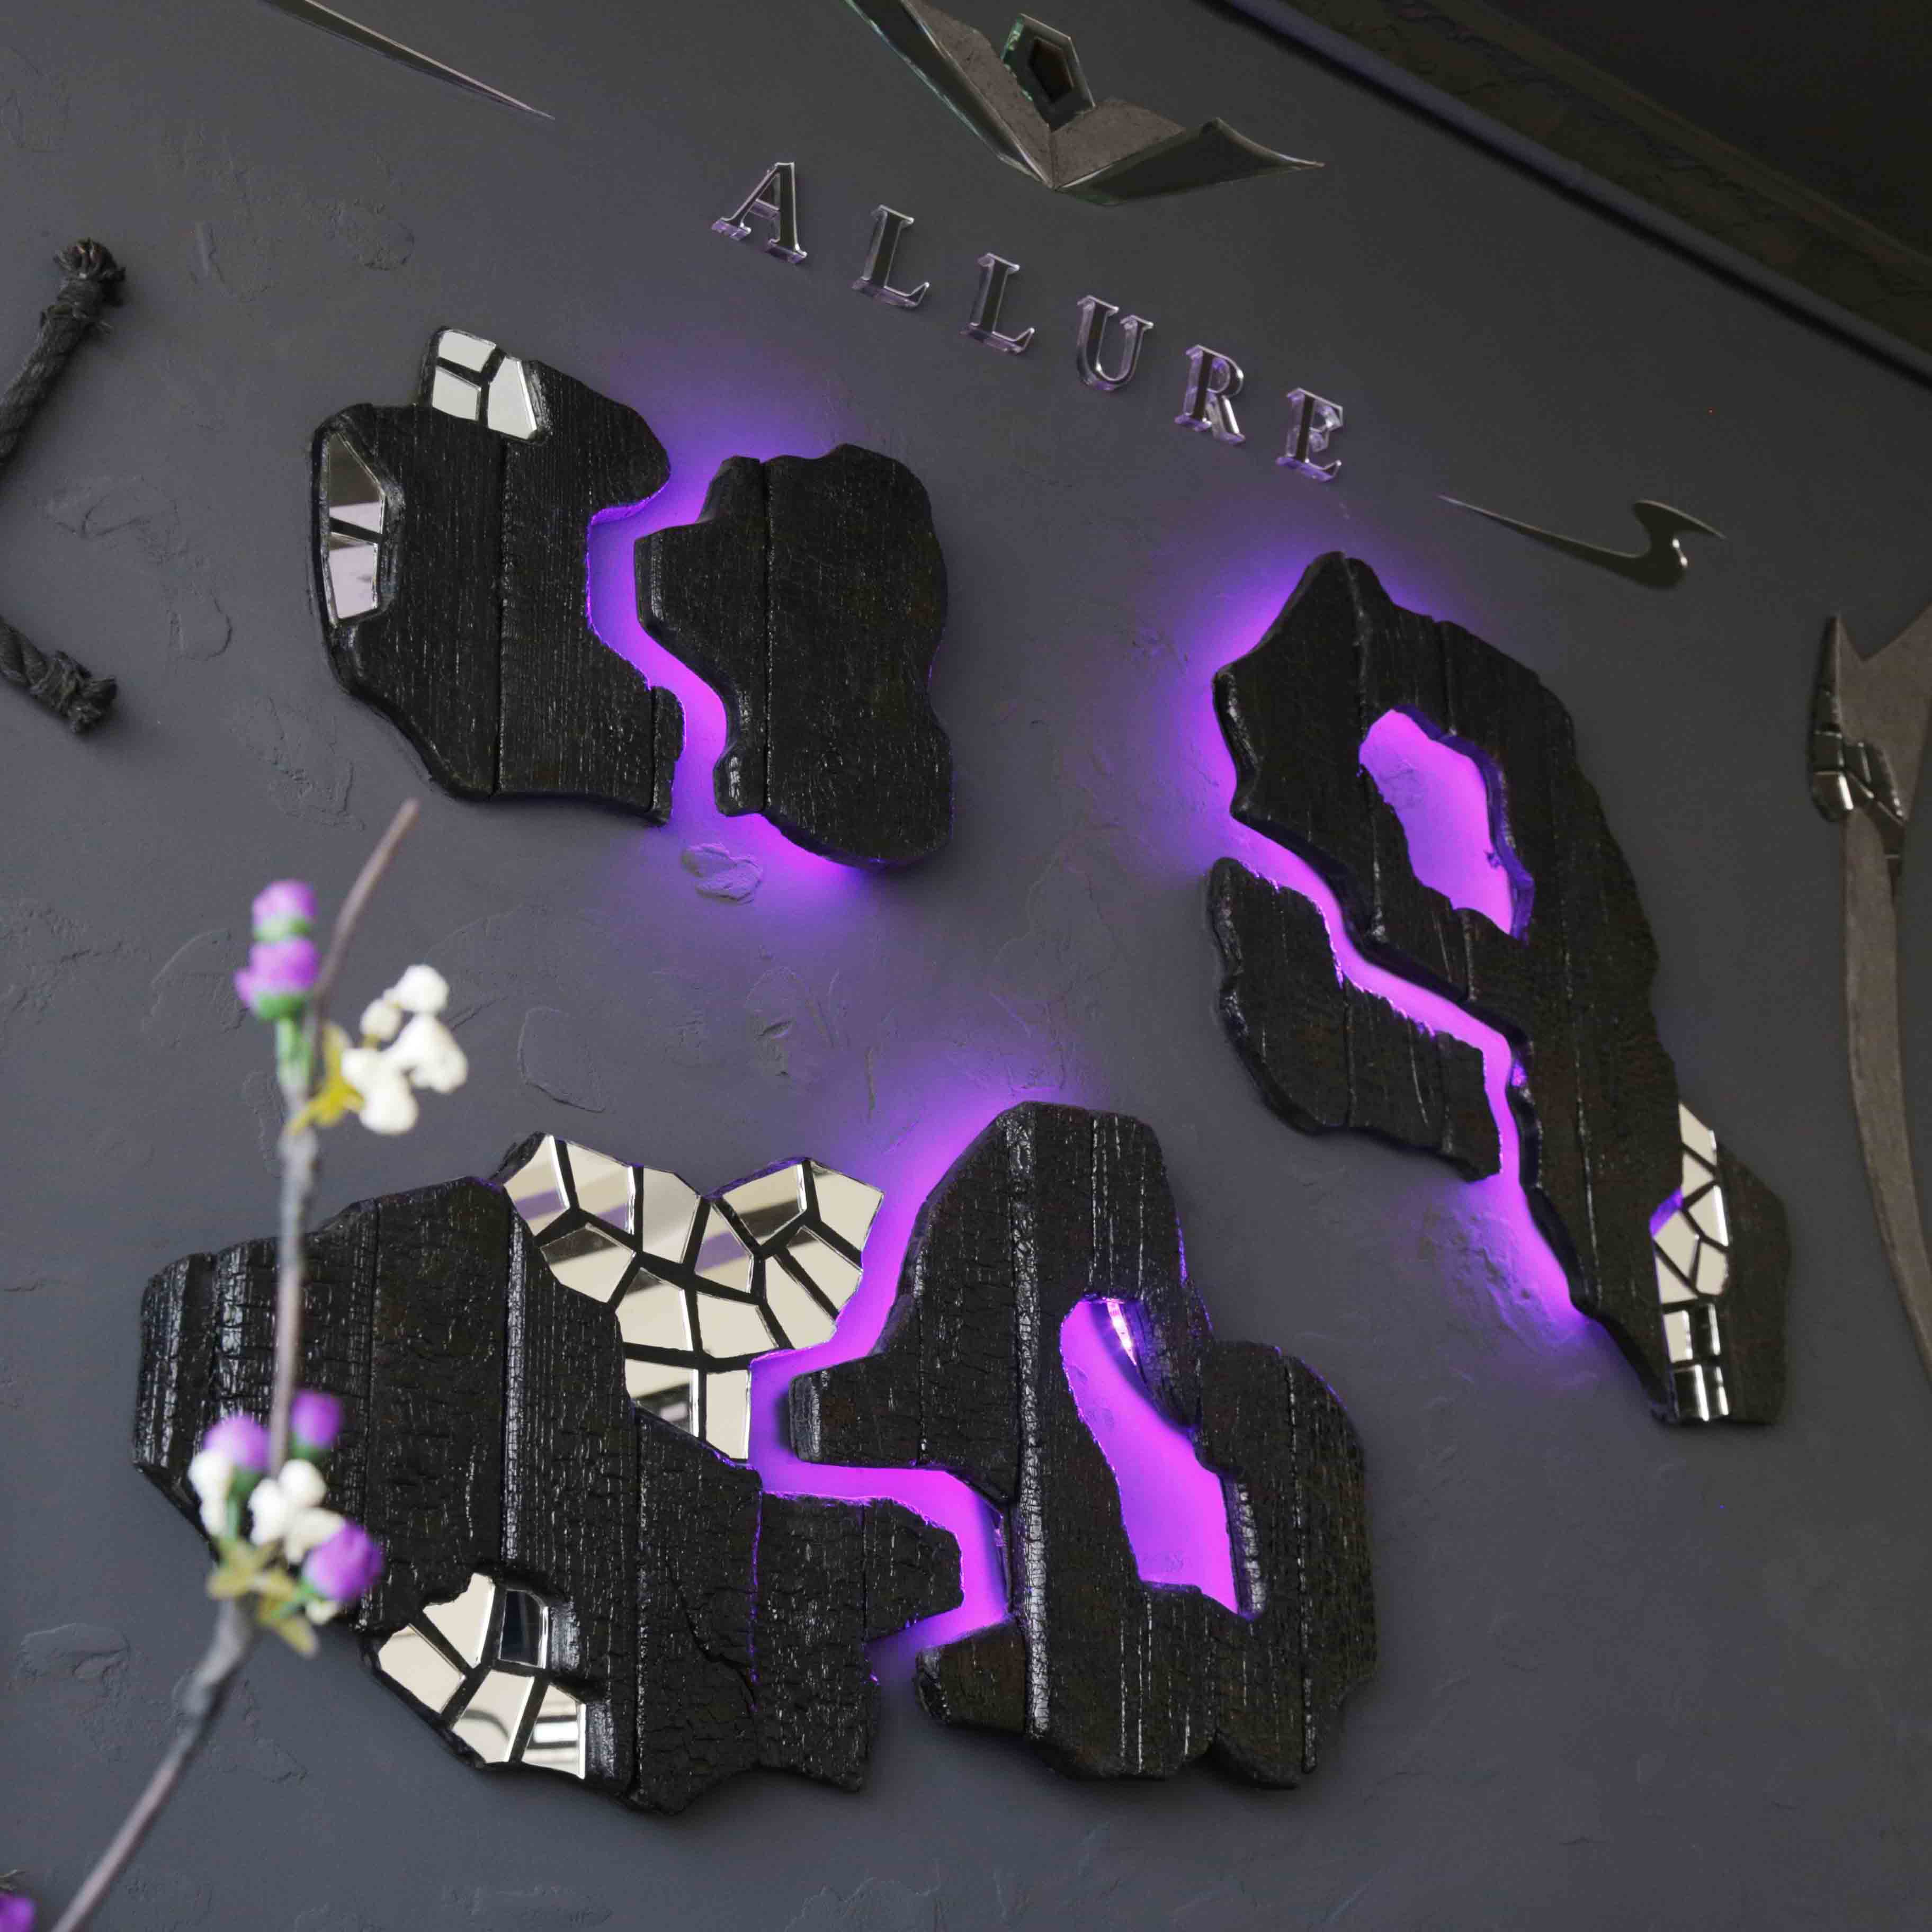
coffee, bar, interior, decor, decoration, design, purple, pink, violet, font, product, space